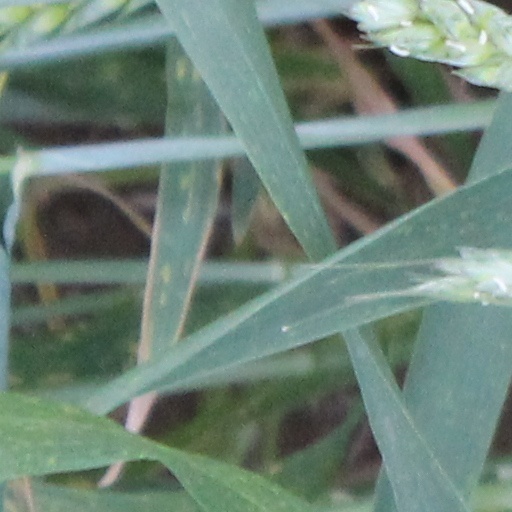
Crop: wheat